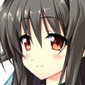
Portrait style: Anime Portrait